French intensive gardening

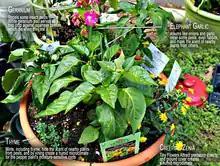
Companion planting using trap-cropping

French intensive gardening relies on companion planting to create the high volumes it is known for. Optimal spacing is achieved when the mature plants have their leaves barely brushing each other, creating a micro-canopy protecting the soil and keeping unwanted weeds at bay. Companion planting in French intensive gardening maximizes the amount of space in the bed used for planting, leaving little if any unused space and has three different forms, intercropping, trap-cropping, and companion planting. Each of the three forms involve growing two or more plants in close proximity so that they improve the growth of each other. Intercropping is most effective when it involves planting two plants of opposite needs or characteristics together; slow growing plants with faster ones, shorter rooted plant with longer rooted ones, taller plants with shorter ones. Trap-cropping involves planting flowering plants near growing produce to attract pollinating insects, and the third form, also known as companion planting, involves planting two or more crops together in order to improve flavors. Companion planting for flavor has limited scientific backing, unlike intercropping and trap-cropping.